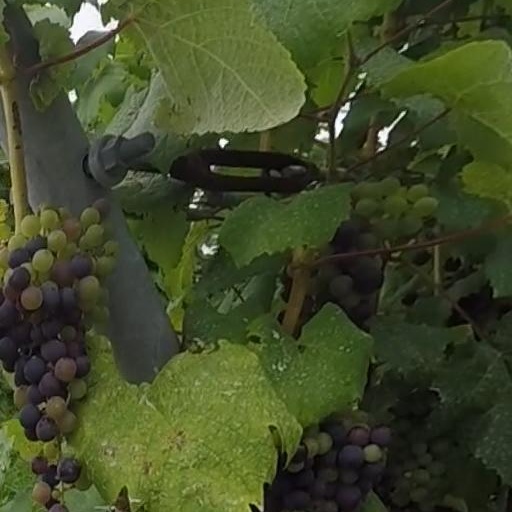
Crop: grape